Pythagorean cup

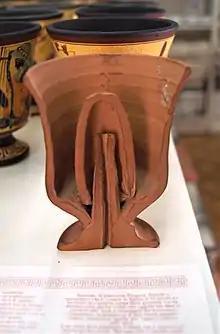
Cross section of a ceramic Pythagorean cup

A Pythagorean cup (also known as a Pythagoras cup, greedy cup, cup of justice, anti greedy goblet or Tantalus cup) is a practical joke device in a form of a drinking cup. When it is filled beyond a certain point, a siphoning effect causes the cup to drain its entire contents through the base. The cup has been used to make statements about greed.